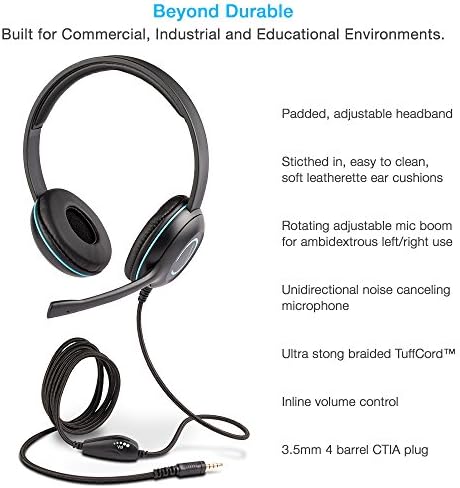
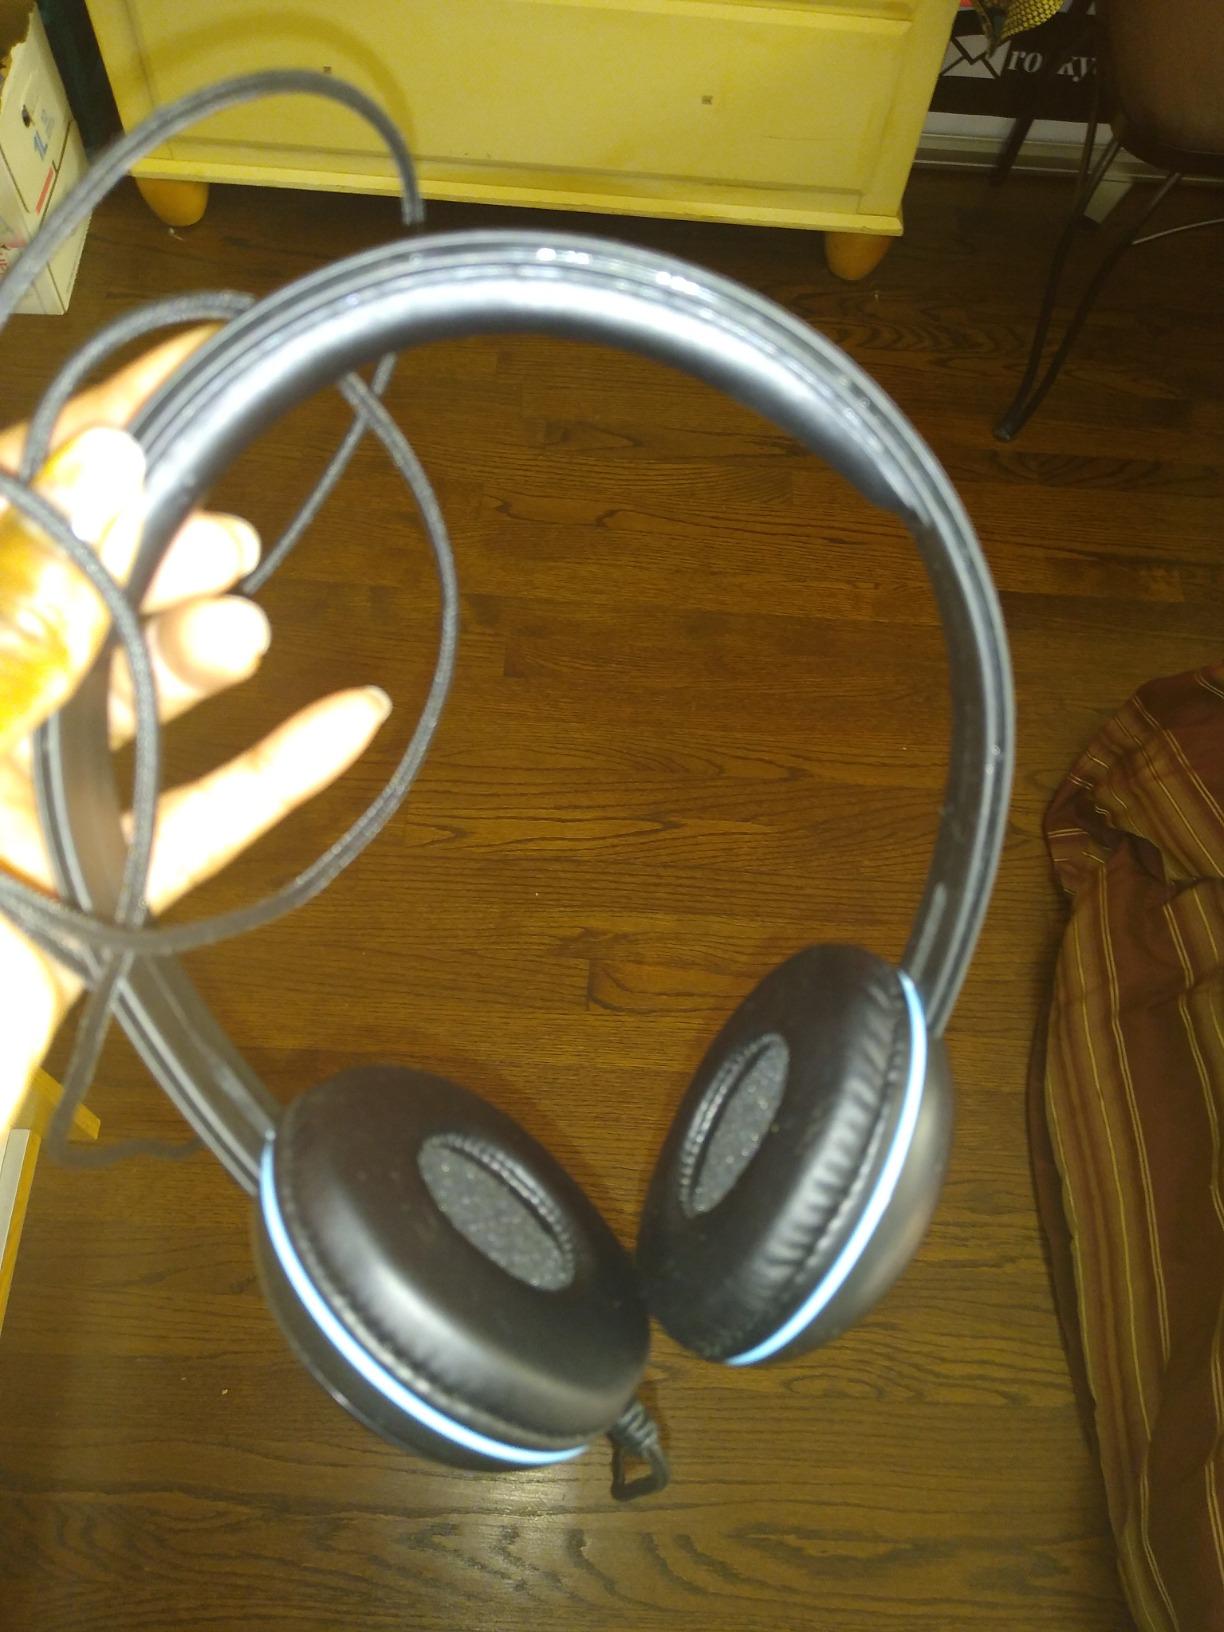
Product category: headphones
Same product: yes